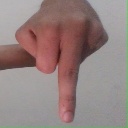
अक्षर: प